Anegan

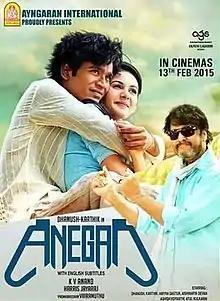
Theatrical release poster

Anegan is a 2015 Indian Tamil-language period romantic action thriller film co-written and directed by K. V. Anand and produced by Kalpathi S. Aghoram, S. Ganesh, and S. Suresh under the banner of AGS Entertainment. The film features an ensemble cast starring Dhanush and Amyra Dastur in quadruple roles, while Karthik, Ashish Vidyarthi, Aishwarya Devan, Mukesh Tiwari and Jagan appear in supporting roles. The plot of this story is inspired by the 1963 film "Nenjam Marapathillai". The film's title is based on "Thiruvasagam", which was written by poet Manikkavacakar. Set in four different time periods, the film is based on the theme of reincarnation, which revolves around Ashwin (Dhanush) and Madhu (Amyra Dastur) who were lovers in their past lives, have been brought together in the present.